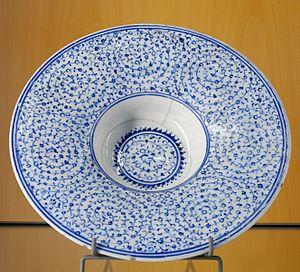
Tondino à décor bleu et blanc de spirales. Céramique siliceuse à décor peint sur engobe siliceuse sous glaçure plombifère, céramique d'İznik.
Au sens premier, l’arabesque est un motif ornemental composé de rinceaux végétaux pouvant former des entrelacs plus ou moins complexes. Les arabesques ont été identifiés en Occident au XVᵉ siècle comme un élément de l'art islamique, d'où leur nom. Mais en Occident ce terme a été utilisé pour désigner par extension des entrelacs et des rinceaux divers, y compris ceux de tradition occidentale, même lorsqu'ils n'ont aucune correspondance avec les motifs arabes.
Le musée des Beaux-Arts de Lyon est un musée municipal situé sur la place des Terreaux à Lyon dans l'abbaye de Saint-Pierre-les-Nonnains, plus connu sous le nom de palais Saint-Pierre.
Soliman Iᵉʳ est probablement né le 6 novembre 1494 à Trébizonde dans l'actuelle Turquie et mort le 6 septembre 1566 à Szigetvár dans l'actuelle Hongrie. Fils de Sélim Iᵉʳ Yavuz, il fut le dixième sultan de la dynastie ottomane de 1520 à sa mort en 1566. On le nomme Soliman le Magnifique en Occident et le Législateur en Orient en raison de sa reconstruction complète du système juridique ottoman.